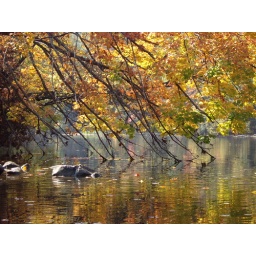
tree over water